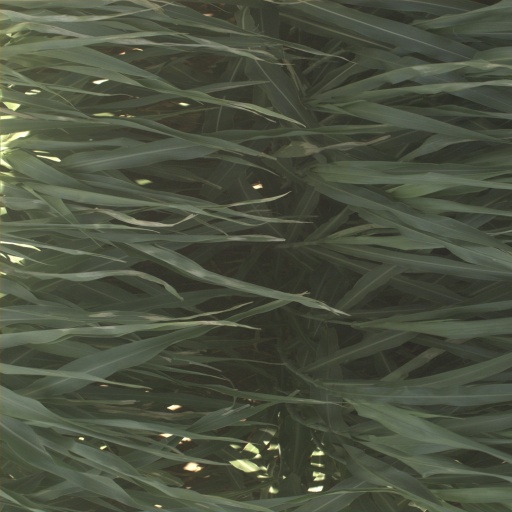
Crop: sorghum